Roman Catholic Diocese of Sobral

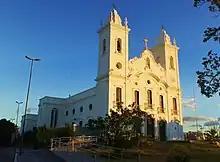
Catedral Nossa Senhora da Conceição in 2014

The Roman Catholic Diocese of Sobral is a diocese located in the city of Sobral in the ecclesiastical province of Fortaleza in Brazil.